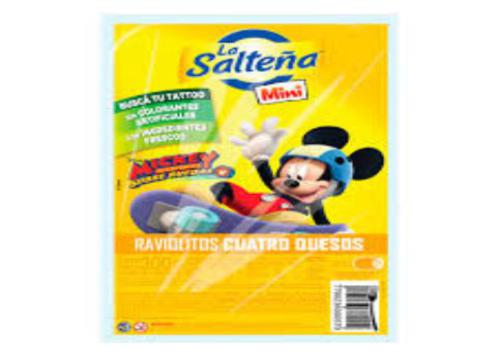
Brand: la saltena
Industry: Food